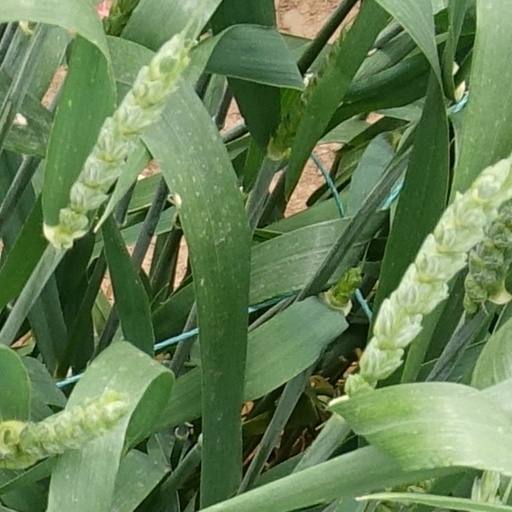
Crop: wheat